Murder of Ross Parker

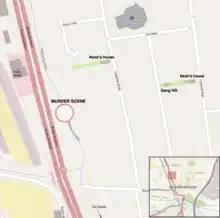
Map showing the location of the murder scene and other relevant sites

Ross Andrew Parker (19 August 198421 September 2001), from Peterborough, England, was a seventeen-year-old white English male murdered in an unprovoked racially motivated crime. He bled to death after being stabbed, beaten with a hammer and repeatedly kicked by a gang of British Pakistani men. The incident occurred in Millfield, Peterborough, ten days after the September 11 attacks.